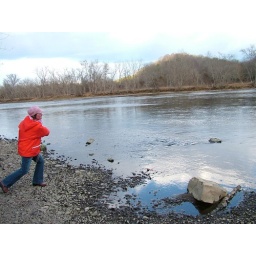
Skipping rocks on the river near Knoxville, TN